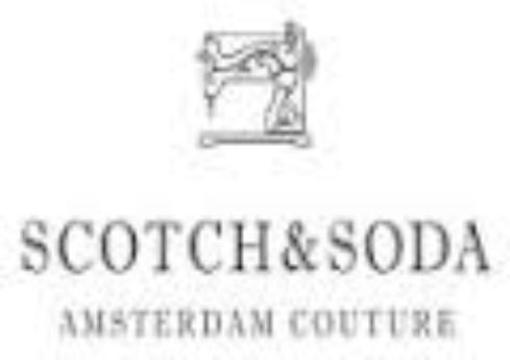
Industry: Clothes